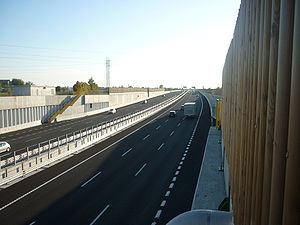
Motorvej / Historie / Italien
Italien Motorvej A4 Turin-Trieste.
En motorvej er en vej som er forbeholdt hurtigtkørende motorkøretøjer. Motorveje har mindst to vognbaner i hver retning, og vejen kendetegnes ved, at der ikke er niveauskæringer med andre veje, jernbaner, cykelstier osv – en såkaldt facadeløs vej. I midten er vognbanerne adskilt af autoværn eller en meget bred rabat for at forhindre sammenstød med modkørende trafik. Al til- og frakørsel sker på specielle ramper, der fører bilerne op eller ned til den krydsende vej eller for enden af motorvejen, hvis den fortsættes som en anden vejtype. De fleste motorveje har desuden et nødspor i hver side til havarerede køretøjer samt nødtelefoner, hvorfra man altid kan tilkalde hjælp i forbindelse med uheld eller ulykker. Det er også muligt at bestille assistance fra en nødtelefon, hvis man er løbet tør for brændstof.